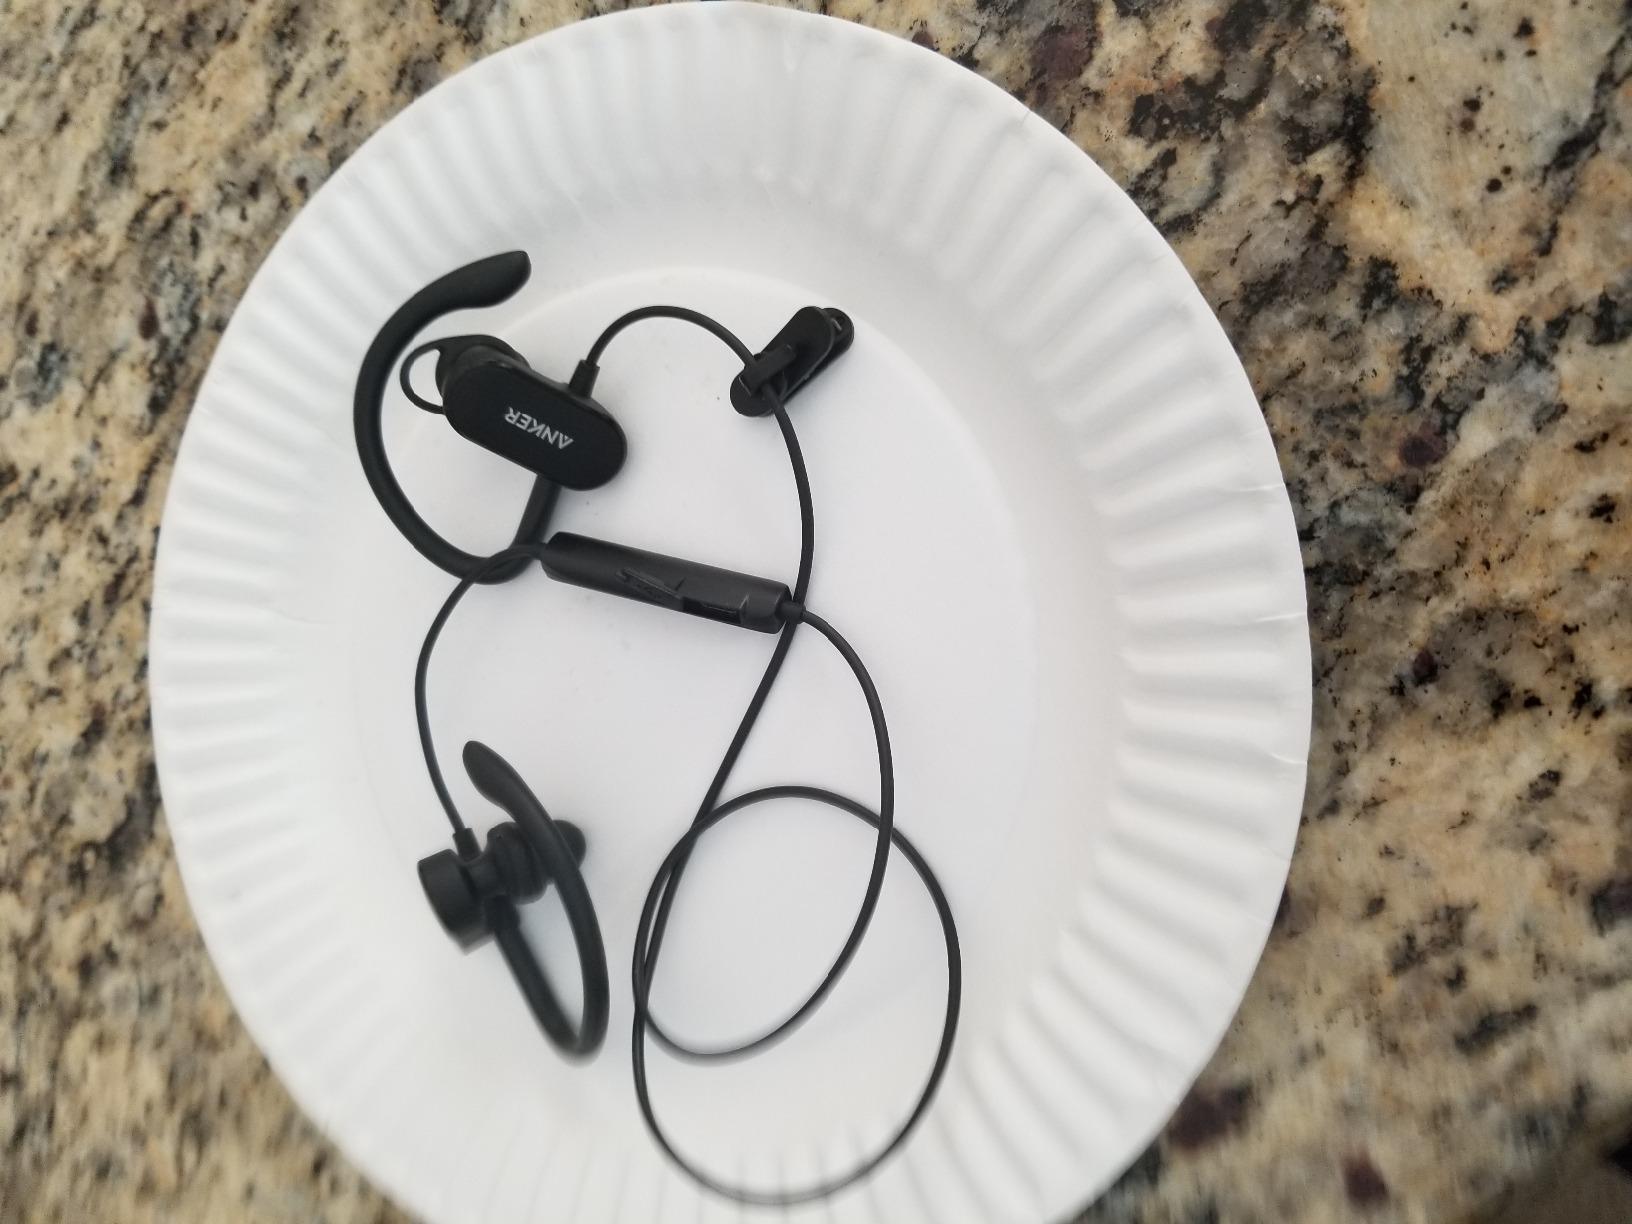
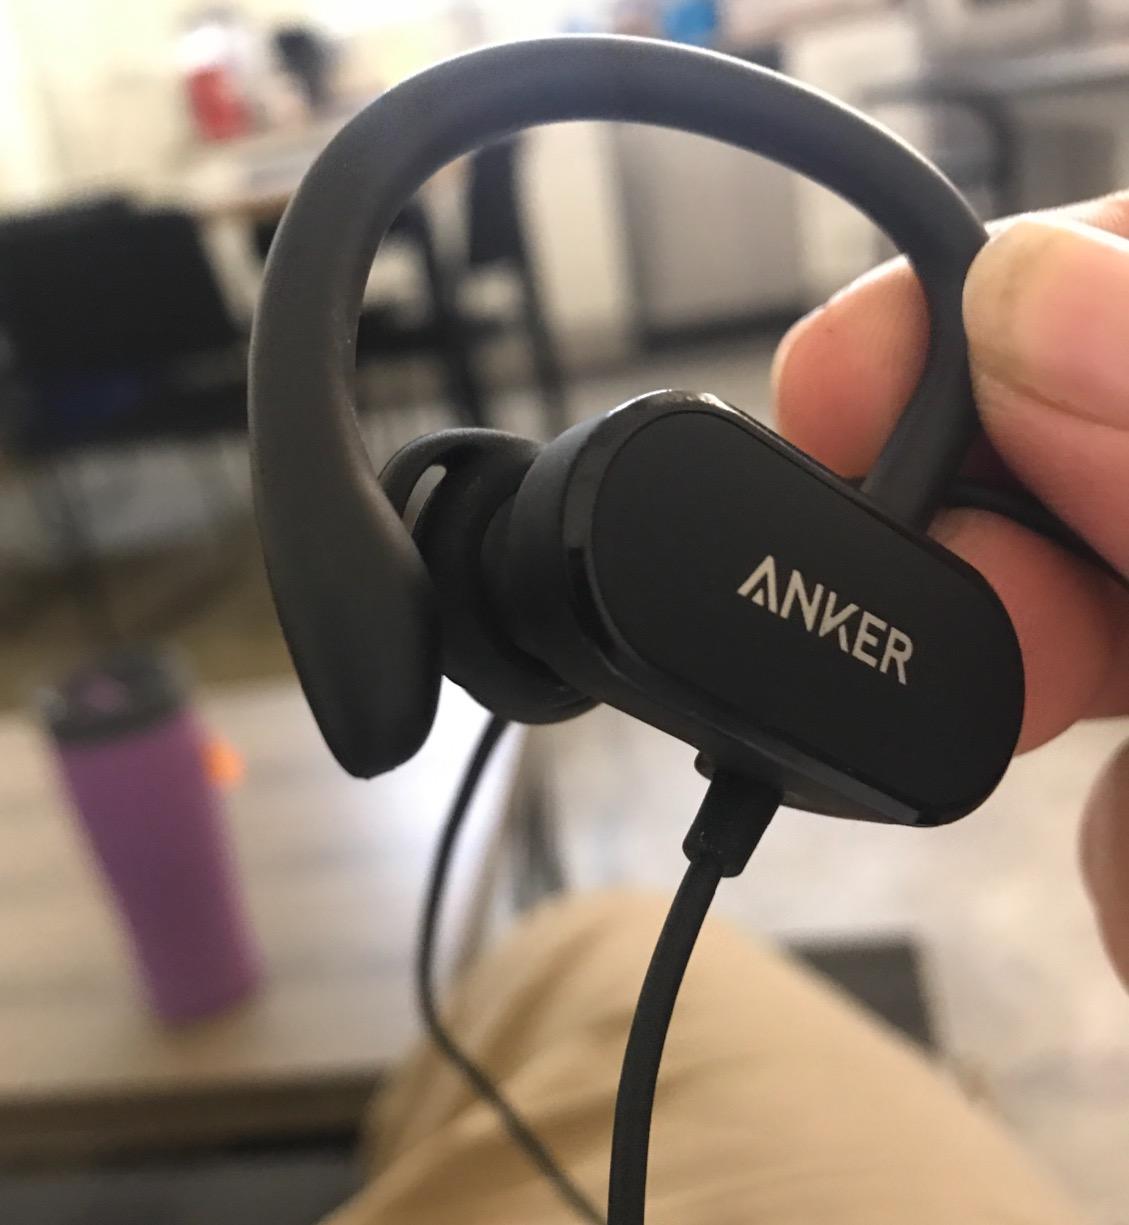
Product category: headphones
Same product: yes